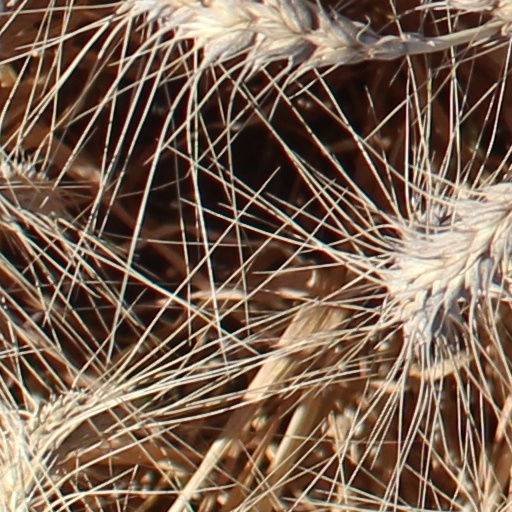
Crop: wheat